Hoax

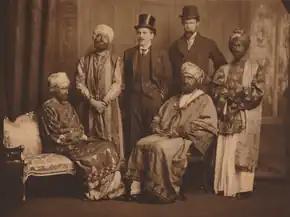
The "Dreadnought" hoaxers in Abyssinian regalia; the bearded figure on the far left is the writer Virginia Woolf.

A hoax (plural: hoaxes) is a widely publicised falsehood created to deceive its audience with false and often astonishing information, with the either malicious or humorous intent of causing shock and interest in as many people as possible.